Sylvania, New South Wales

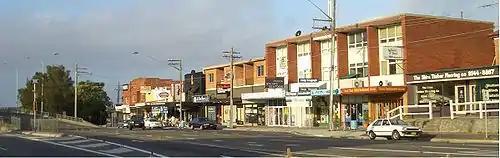
Princes Highway, Sylvania, view towards Tom Uglys Bridge

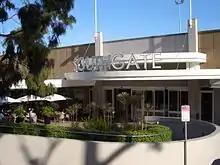
Southgate Shopping Centre

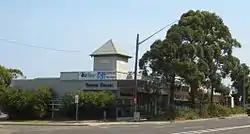
Sylvania Heights Plaza, Princes Highway

Southgate Shopping Centre is located on the corner of the Princes Highway and Port Hacking Road. The shopping centre adjoins The Crest Hotel Sylvania and a McDonald's restaurant.